Army Aviation School

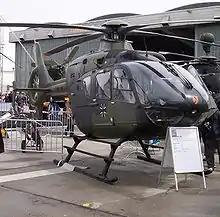
Eurocopter EC 135 as used by German Army Aviation School

An Army Aviation School is a military educational establishment responsible for the training and development of the personnel and equipment of the aviation element in those armies that have a separate aviation branch.